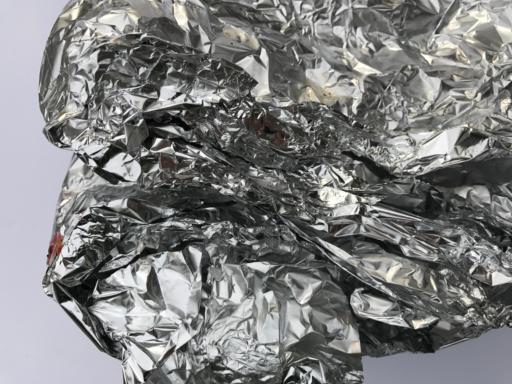
Label: metal